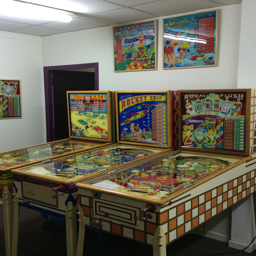
all the games are set to free play .